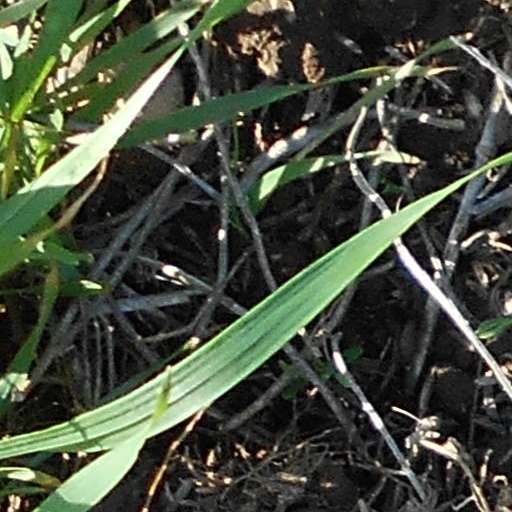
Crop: wheat